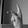
ASL letter: K